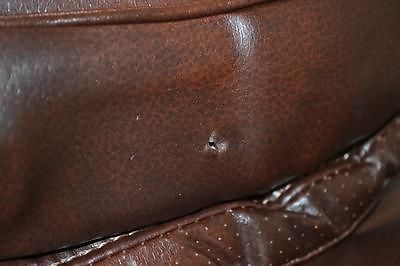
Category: chair